Spanish–Ottoman wars

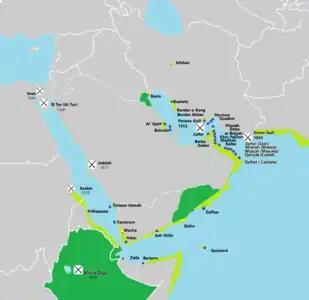
Ottoman–Portuguese conflicts (1538–1560)

On the other hand, the Ottoman conquest of Egypt finished in 1517, consolidating the Ottoman Naval presence in the Mediterranean Sea beyond the Balkans and Anatolia, while introducing them into the Red Sea, starting a new series of Ottoman wars in Africa and in Asia, which then would make them clash with the and the Portuguese maritime exploration on the Indian Ocean. Another consequence was that the Ottoman dynasty got the Ottoman Caliphate, which made them Sultan of Sultans among all the Sunni Muslims (nominally from Morocco to Muslim india and Indonesia, although initially only Arab states who currently recognised Abbasids or were menaced by Portuguese India Armadas submitted to the Ottoman political bodies) and so were considered by the Muslim Barbary corsairs as their Natural Protectors, and by the Catholic societies as the Political Heads of a unified Muslim world that at any moment could threaten Christianity due to the bellicose policy of the Ottoman Empire.